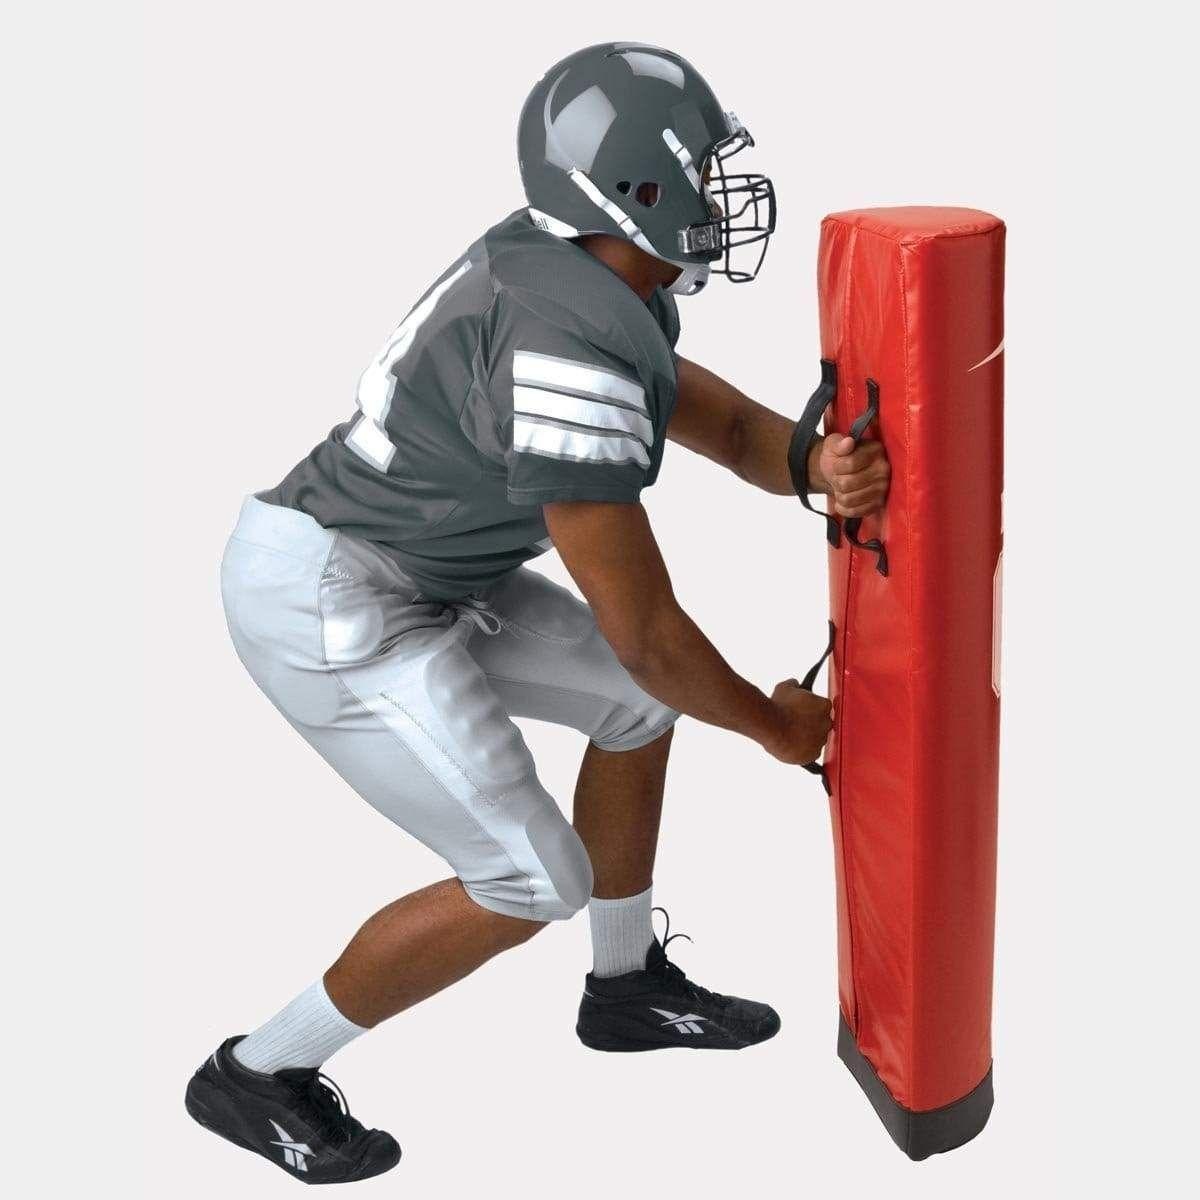
Rogers Athletic Half Round Stand Up Football Dummy 410261
Rogers Athletic Half Round Stand Up Football Dummy 410261 Foster game-winning skills with form tackling, drive blocking, and board drills. This popular, dual-purpose dummy has three double-stitched handles for blocking drills – and it lays flat for step-over drills. 14"w x 52"h, (7"radius.) Half Round dummy doubles for step-over drills. Rugged cover 18oz. vinyl coated nylon. Graphics jersey style numbers for aiming points, tough 40oz. bottom material reduces wear year after year. Industrial zippered vinyl cover for do-it-yourself replacement. Handles are double stitched to a reinforced backer. Made from strong seat belt webbing with an enclosed foam insert for player comfort. No assembly required. Foam-filled and does not hold water. One-year warranty. All of the Rogers Athletic dummies & pads have been designed and manufactured with safety, performance, and dependability as top priorities, making them easy to use and maintain. ASSEMBLY INSTRUCTIONS DOWNLOAD
Brand: Rogers Athletic
Category: Sporting Goods > Athletics > American Football > American Football Training Equipment > American Football Dummies & Sleds > American Football Dummies